Hurricane Kenna

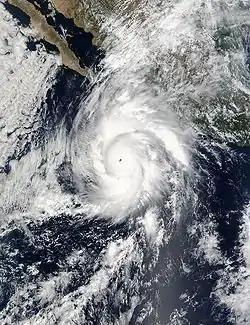
Kenna near peak intensity on October 24

Hurricane Kenna was the fourth-most intense tropical cyclone on record in the Eastern Pacific basin, and at the time the third-most intense Pacific hurricane to strike the west coast of Mexico. Kenna was the sixteenth tropical depression, thirteenth tropical storm, seventh hurricane, sixth major hurricane, and third Category 5 hurricane of the 2002 Pacific hurricane season. After forming on October 22 to the south of Mexico from a tropical wave, forecasters consistently predicted the storm to strengthen much less than it actually did. Moving into an area of favorable upper-level conditions and warm sea surface temperatures, Kenna quickly strengthened to reach peak winds of as a Category 5 hurricane, on October 25, while located about southwest of Puerto Vallarta, Jalisco. Weakening as it turned to the northeast, the hurricane made landfall near San Blas, Nayarit as a Category 4 hurricane, with sustained winds of 140 mph (220 km/h), before dissipating on October 26 over the Sierra Madre Occidental mountains.